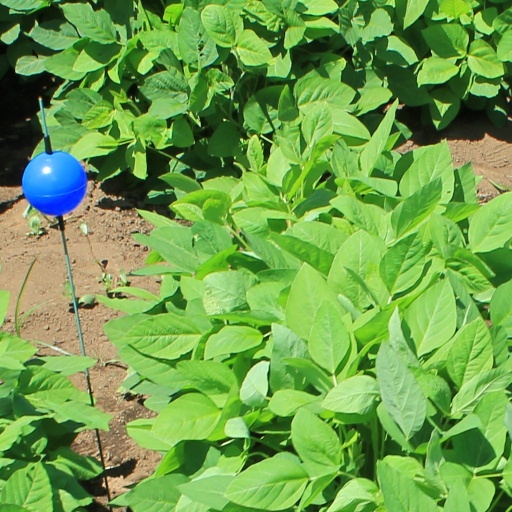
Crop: soybean